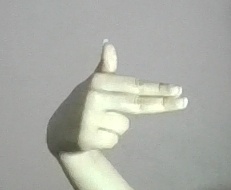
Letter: ghain